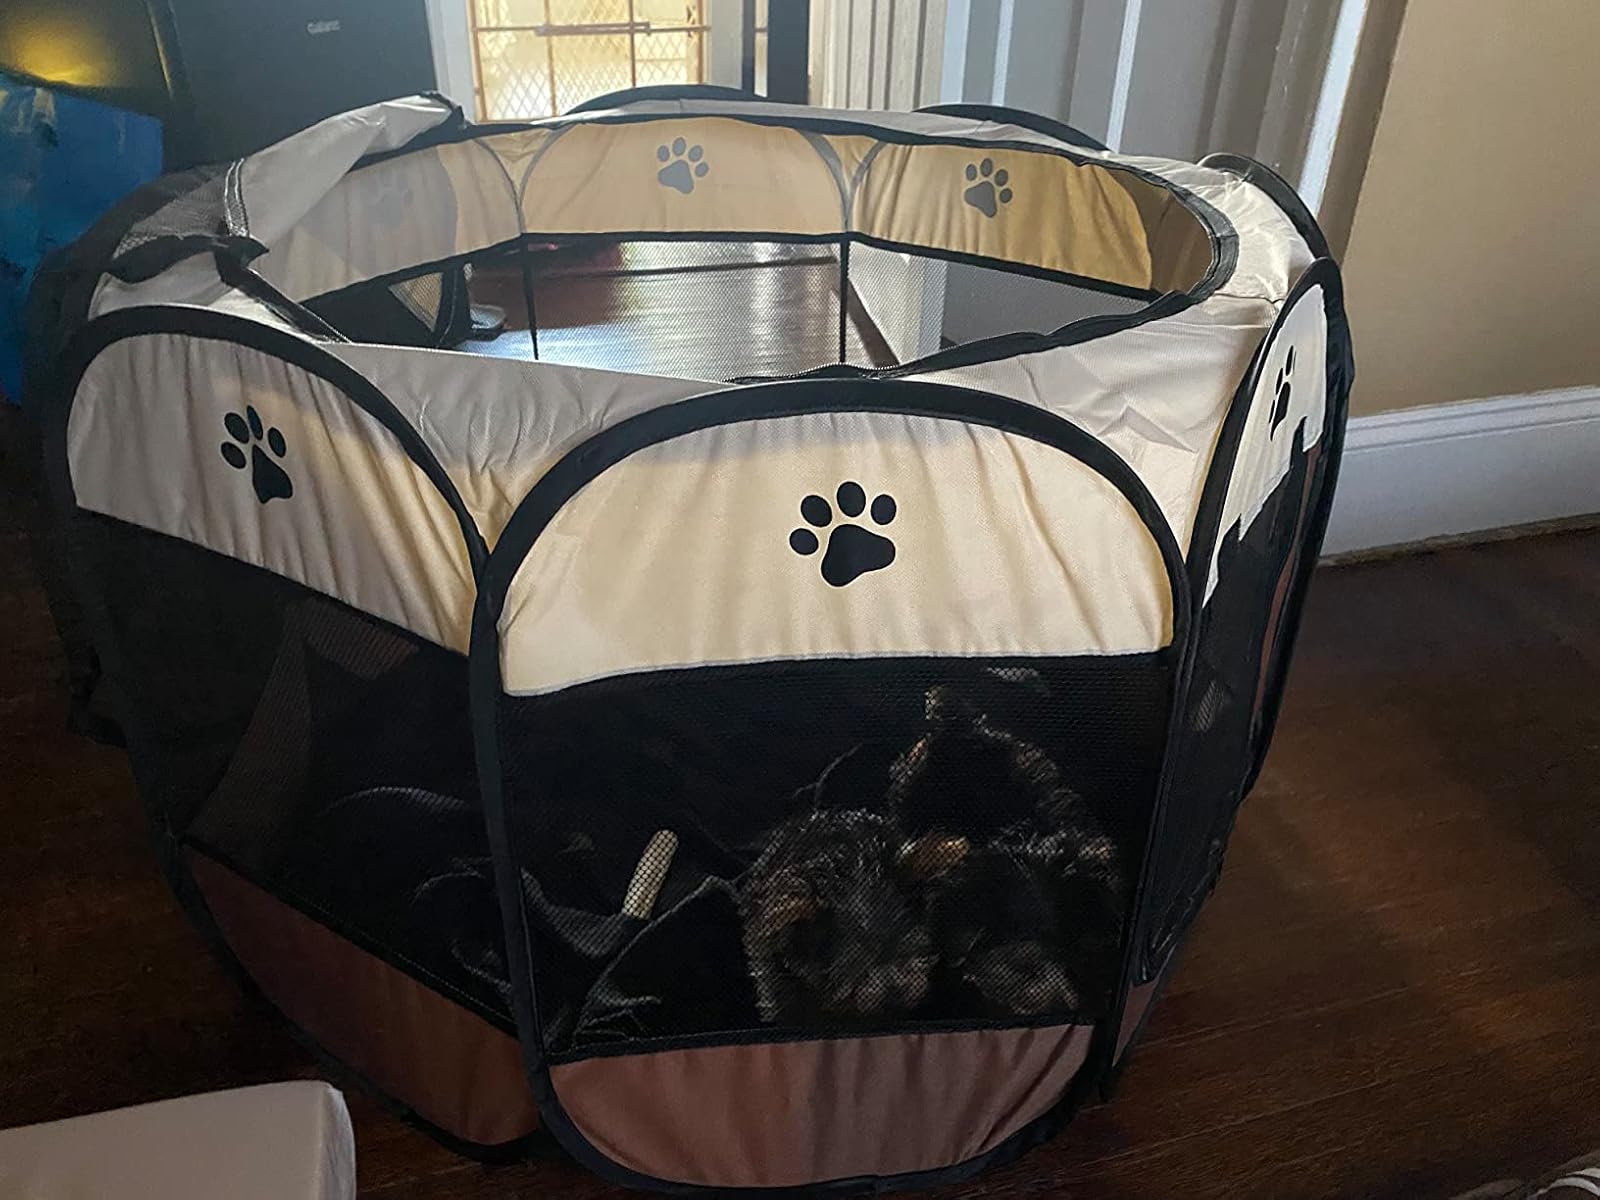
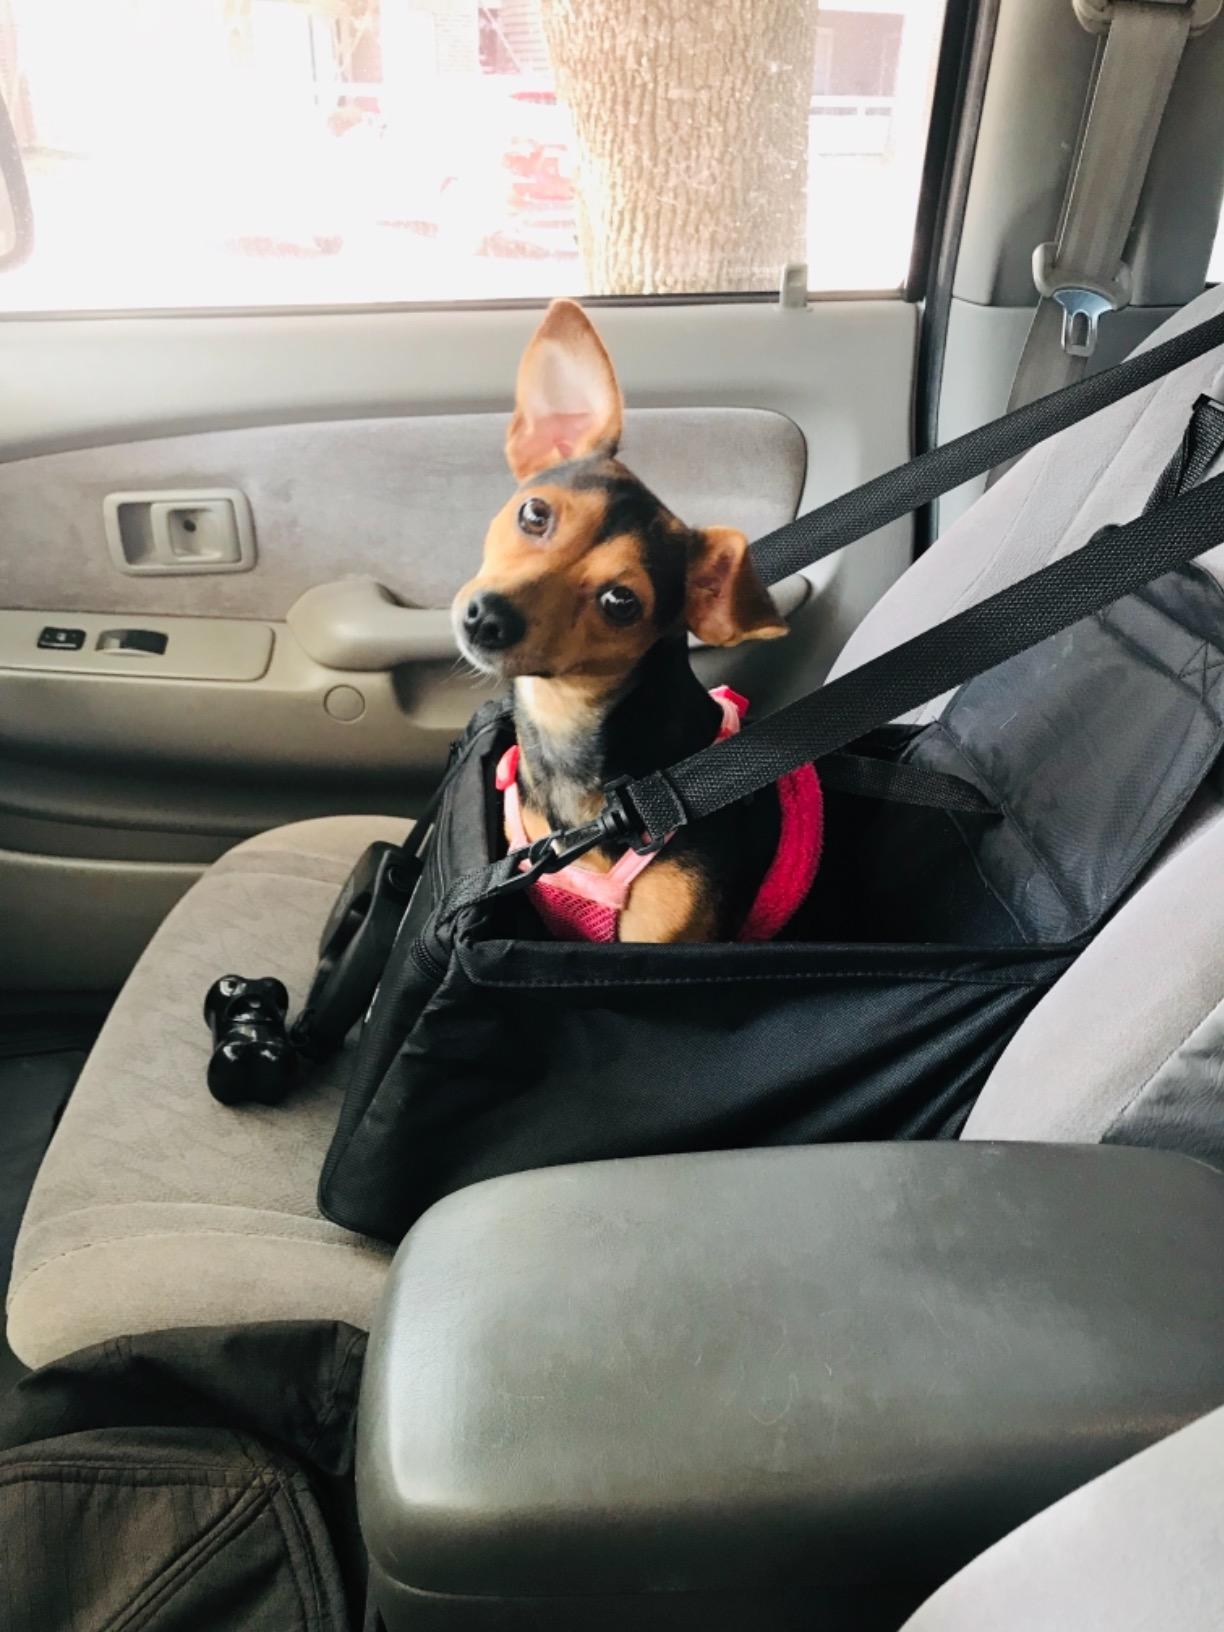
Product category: items_kennel
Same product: no